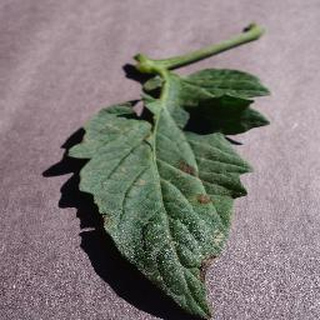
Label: tomato_early_blight